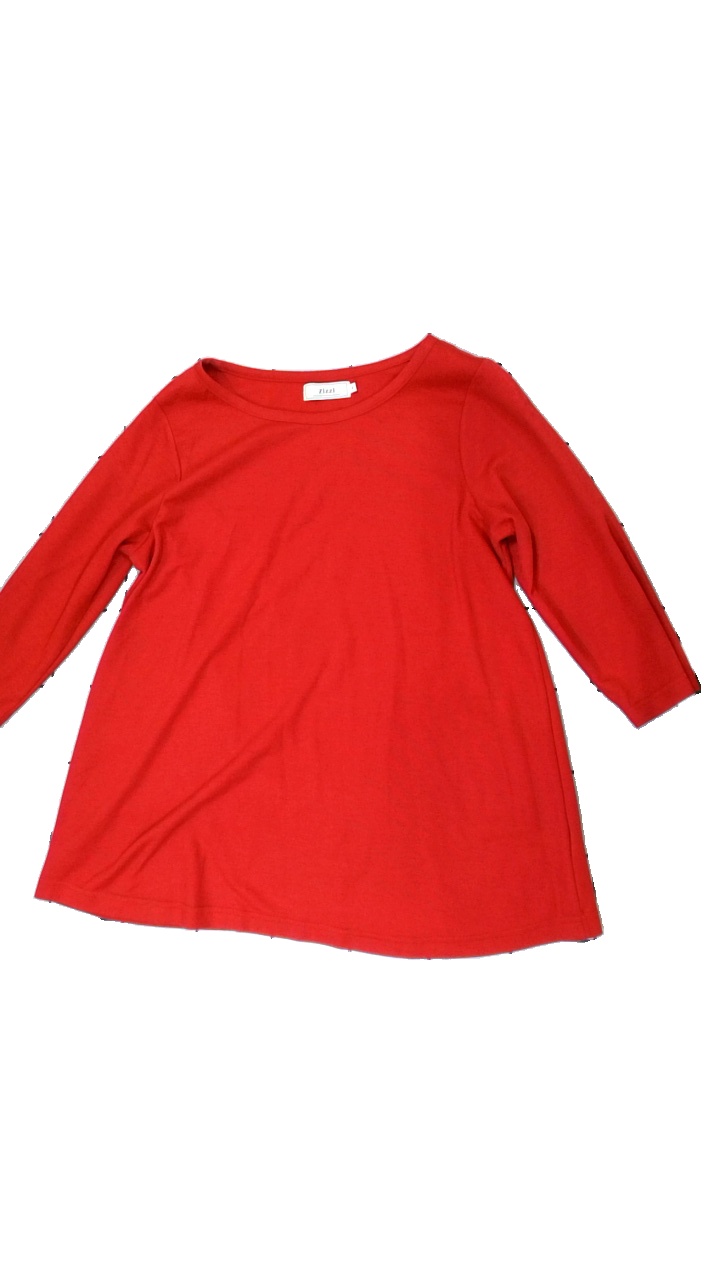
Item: Top (Ladies)
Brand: Zizzi
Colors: Red
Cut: C-collar
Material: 68% Polyester 32% Cotton
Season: All
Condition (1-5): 3
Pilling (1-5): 2
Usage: Export
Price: <50